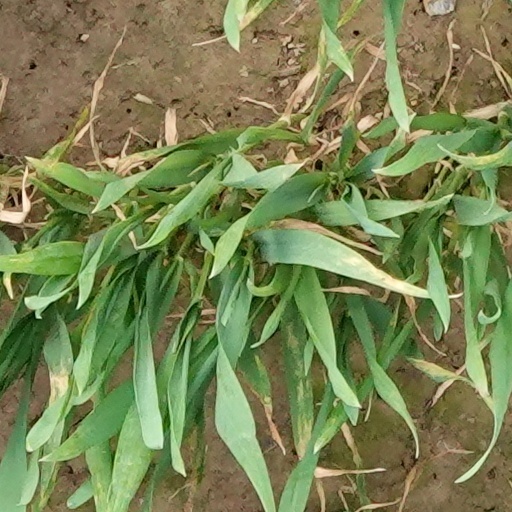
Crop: wheat